Oued Miliane

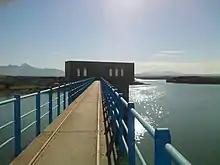
Bir Mcherga Dam.

It takes its source in the mountains of Jebel Bargou, peaking at 1280 meters, and flows into the Gulf of Tunis between the towns of Radès and Ezzahra . It has a catchment area of 2283 km 2 in a relatively watered medium (400 to 450 millimeters of annual rainfall) and is joined by Wadi Kabir (upstream) and Wadi El Hamma (downstream).